Upper Lusatia

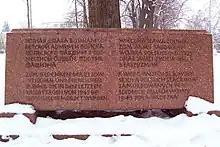
Memorial to Soviet and Polish troops fallen in the Battle of Bautzen (1945)

The Margraviate of Upper Lusatia was transferred by the Peace of Prague (1635) to the Electorate of Saxony. Two main routes connecting Warsaw and Dresden ran through the region in the 18th century and Kings Augustus II the Strong and Augustus III of Poland often traveled the routes. Numerous Polish dignitaries also traveled through Upper Lusatia on several occasions, and some Polish nobles owned estates in Lusatia. A distinct remnant of the region's ties to Poland are the 18th-century mileposts decorated with the coat of arms of the Polish–Lithuanian Commonwealth located in various towns in the region. Polish-Sorbian contacts increased in that period. With the Age of Enlightenment, the Sorbian national revival began and resistance to Germanization emerged.